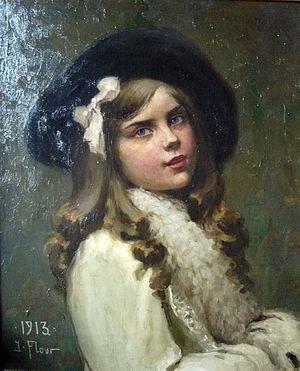
Jules Flour, né le 6 août 1864 à Avignon et mort le 10 février 1921 dans la même ville, est un maître provençal de peinture, qui fut professeur à l'École des beaux-arts d'Avignon, et membre du Groupe des Treize.